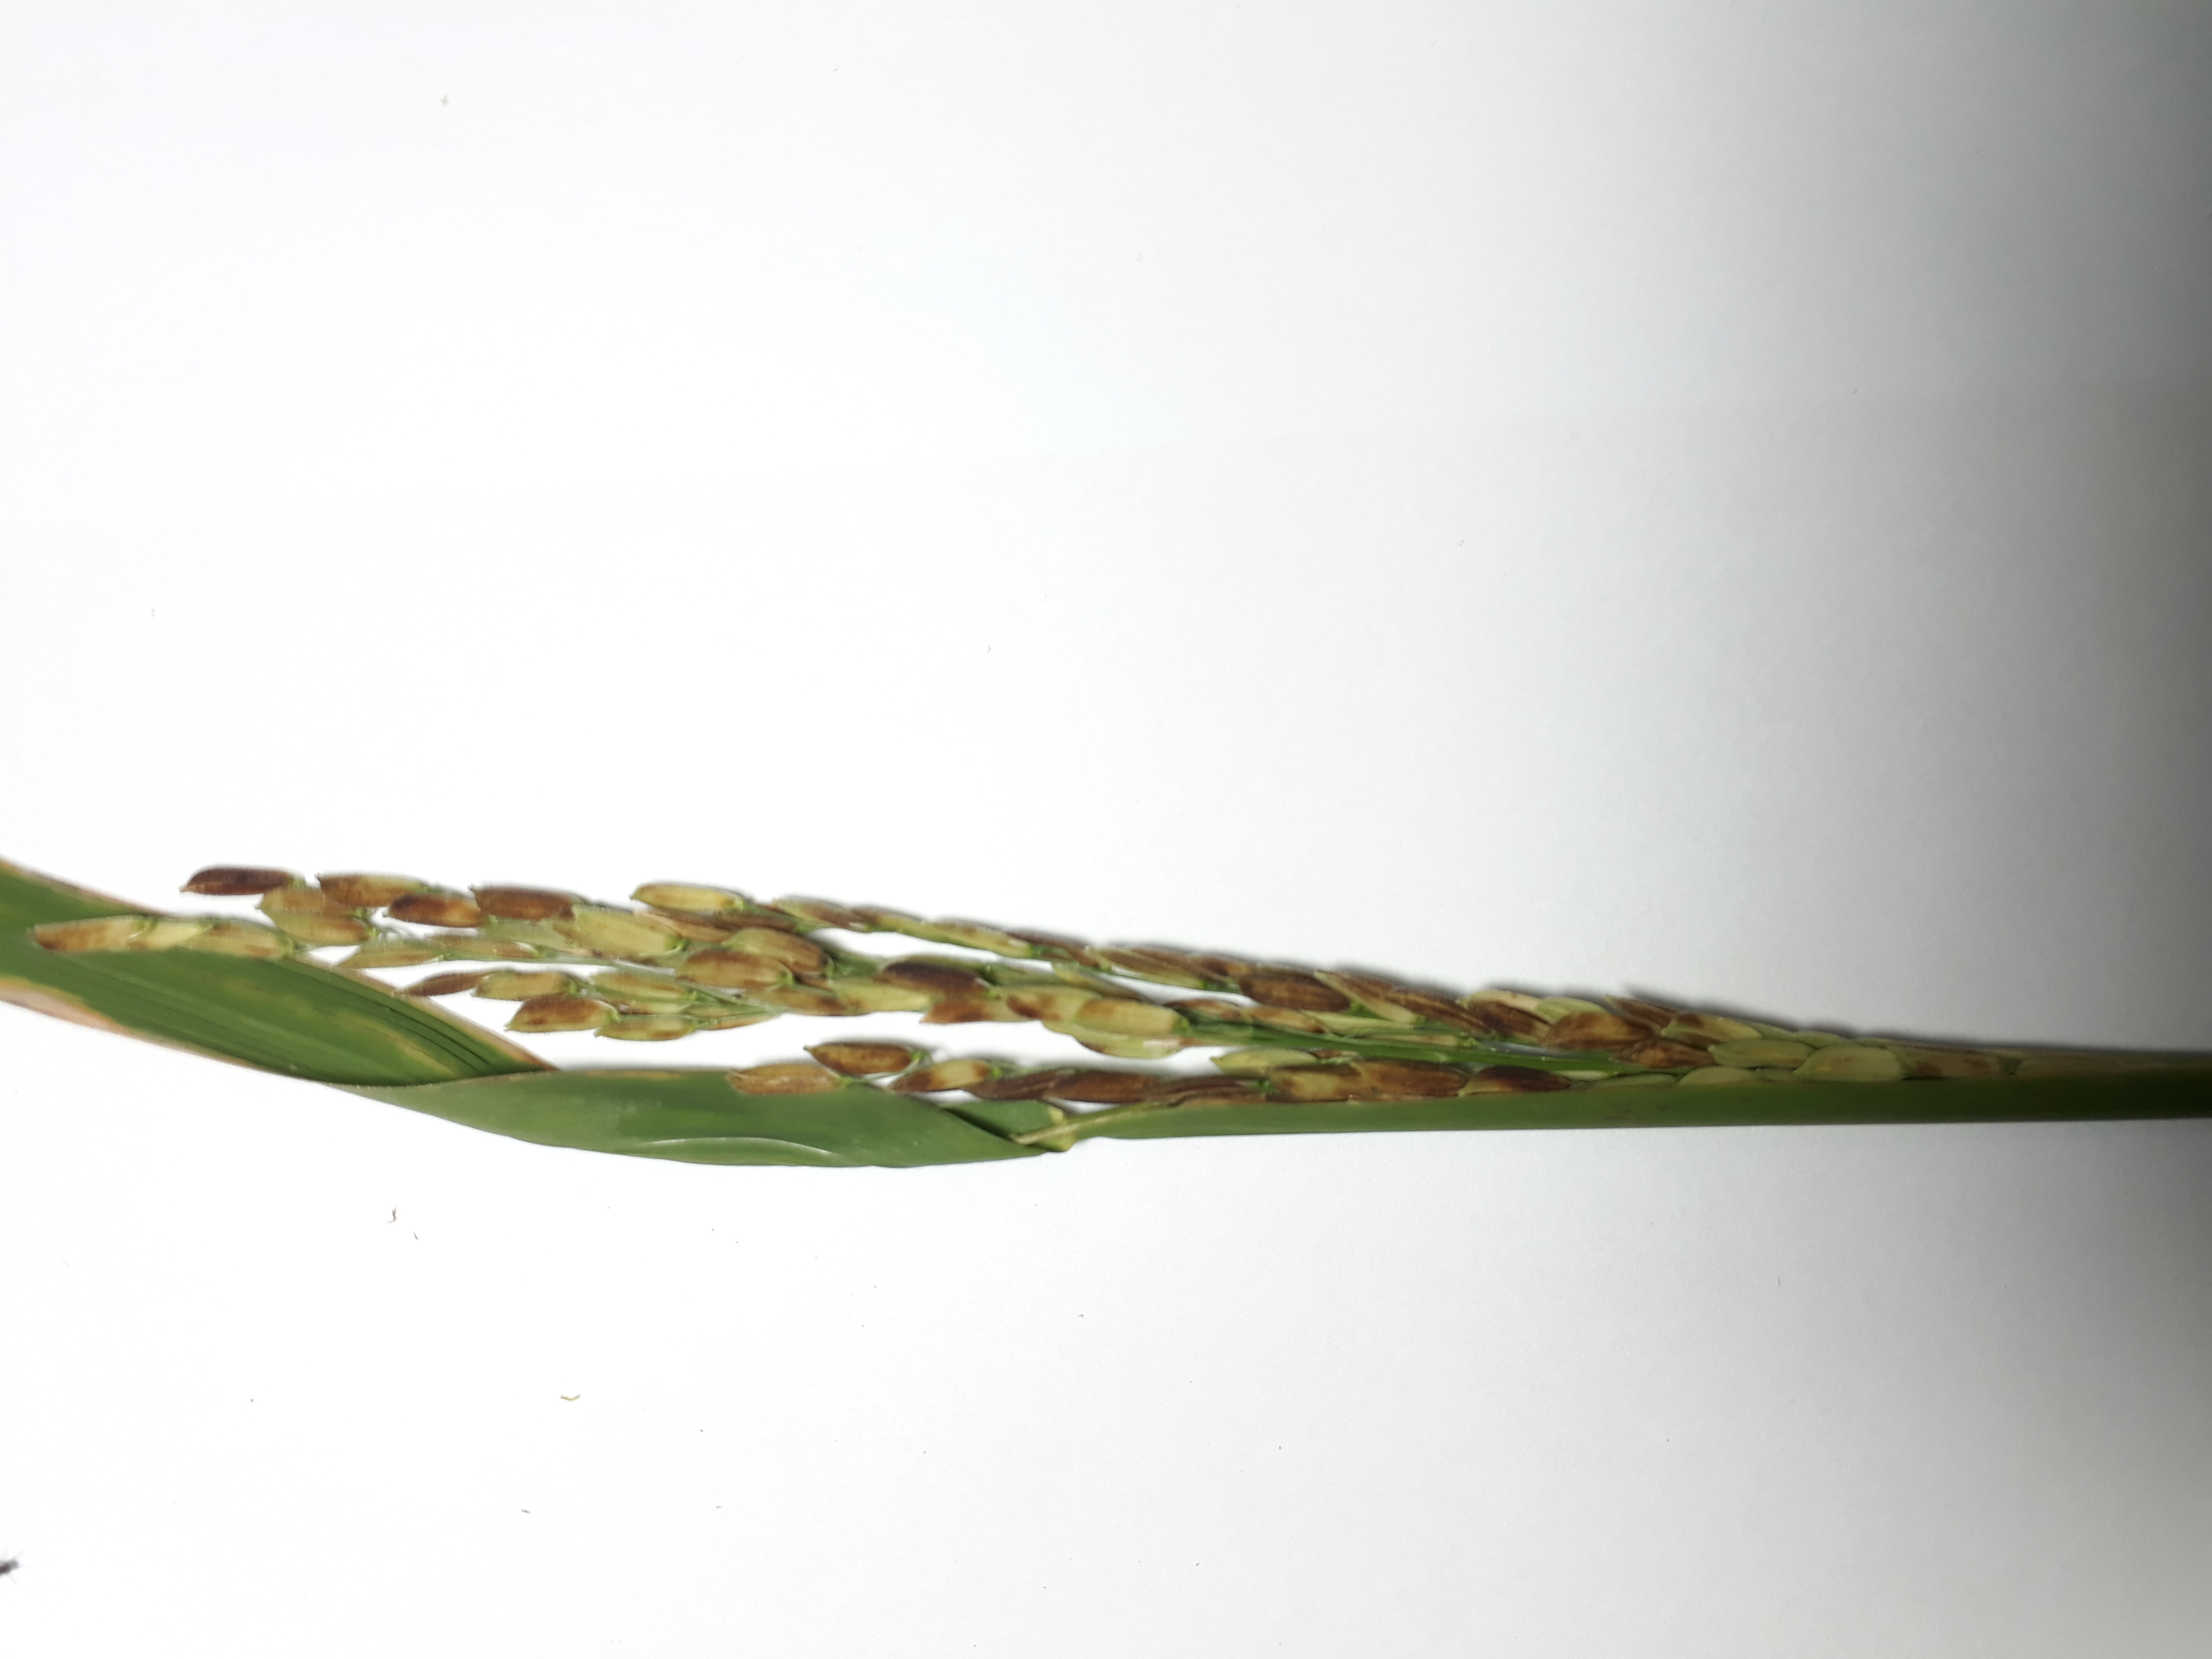
Label: Very Damage